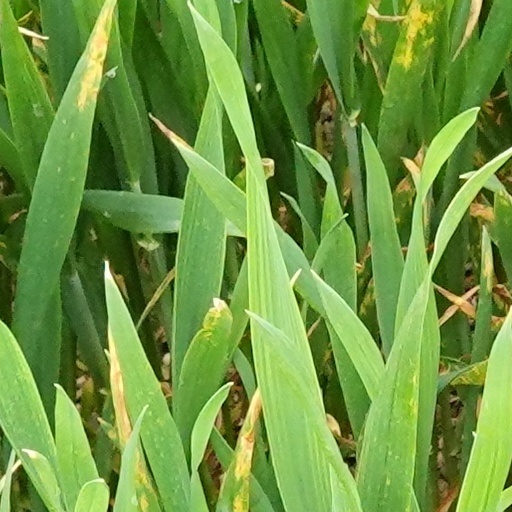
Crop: wheat